Quintin Brand

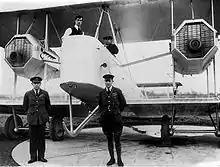
(L-R) Lieutenant Colonel van Ryneveld with Captain Brand, February 1920, standing in front of Vickers Vimy, G-UABA, the "Silver Queen", before setting out on an England to South Africa Flight

From 1925 to 1927, Brand was Senior Technical Officer, then Principal Technical Officer, at the Royal Aircraft Establishment, Farnborough. In 1929, he was posted to Abu Qir (Aboukir) Egypt, later appointed Director-General of Aviation in Egypt from 1932 to 1936.